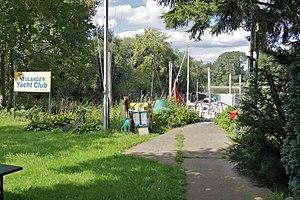
Hambourg (Neuland), Allemagne: Port de plaisance du Neuländer Yacht Club sur l'Elbe meridionale